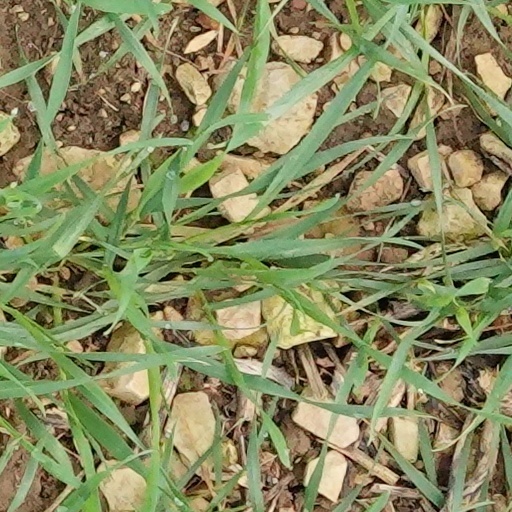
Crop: wheat